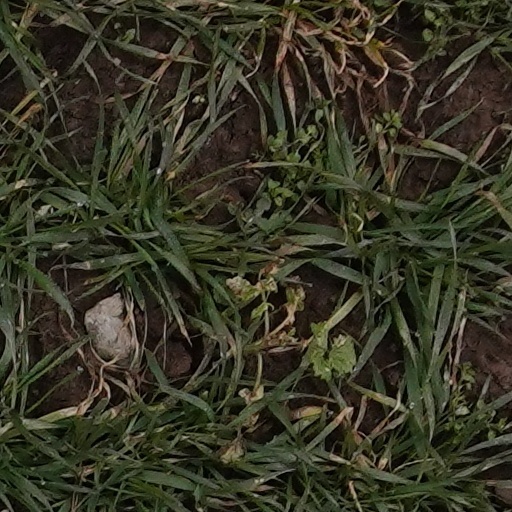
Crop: wheat